San Luis Hills

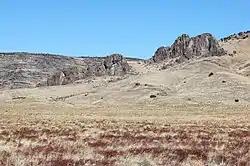
The Manassa Dike. Part of Flat Top is visible on the left.

The hills are the exposed parts of an intra-rift horst. They are capped by Miocene basalts of the Hinsdale Formation. The basalt is underlain by Oligocene andesite and dacite volcanic deposits of the lower Conejos Formation.